Ira Erven Huffman

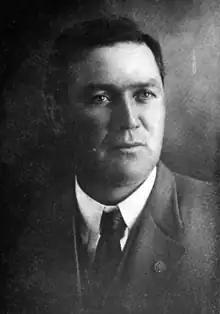

Ira Erven Huffman (March 13, 1870 – February 18, 1955) was mayor of Tucson, Arizona, from January 2, 1912, to January 4, 1915, and was Tucson's first mayor elected under statehood. Huffman was a medical doctor who was a member of the State Board of Medical Examiners. In 1914 Huffman was president of Arizona State Medical Association.